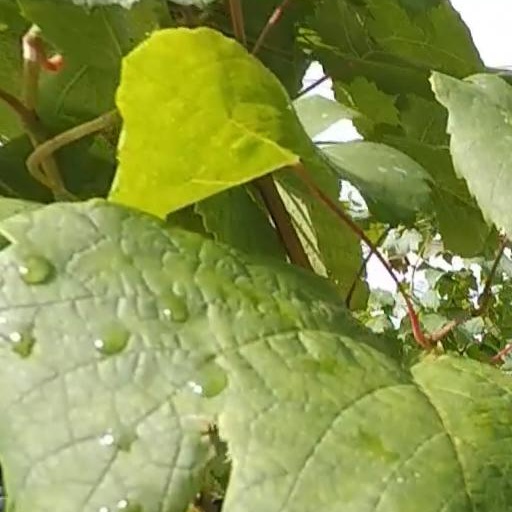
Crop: grape